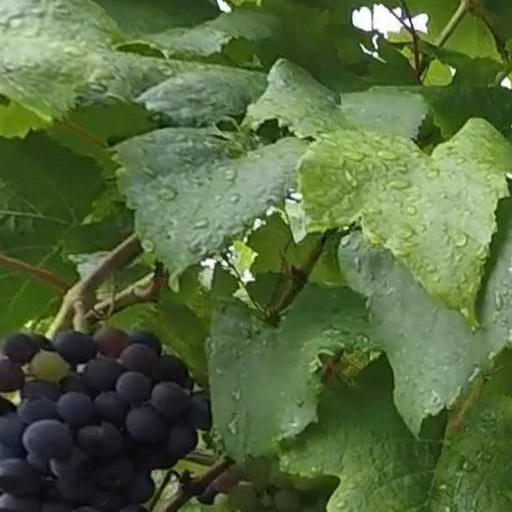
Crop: grape